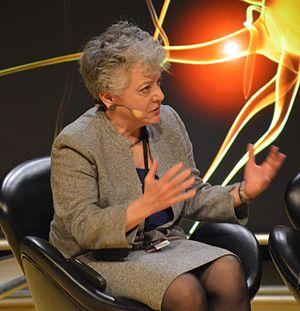
L’Association for the Advancement of Artificial Intelligence est une association internationale dédiée à l'intelligence artificielle. Son but est de soutenir les travaux ayant pour but une meilleure compréhension des phénomènes d'intelligence artificielle, et leur mise en pratique, ainsi que de promouvoir ce domaine auprès du public.